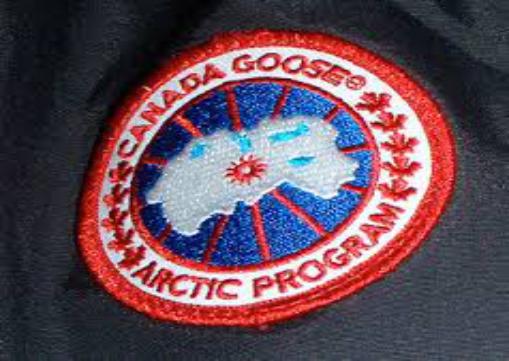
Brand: Canada Goose
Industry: Clothes